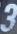
Number: 3